Ruth Bader Ginsburg

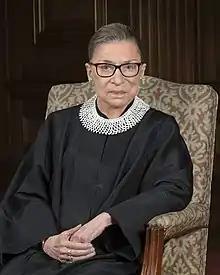
Official portrait, 2016

Joan Ruth Bader Ginsburg (Bader; March 15, 1933 – September 18, 2020) was an American lawyer and jurist who served as an associate justice of the Supreme Court of the United States from 1993 until her death in 2020. She was nominated by President Bill Clinton to replace retiring justice Byron White, and at the time was viewed as a moderate consensus-builder. Ginsburg was the first Jewish woman and the second woman to serve on the Court, after Sandra Day O'Connor. During her tenure, Ginsburg authored the majority opinions in cases such as "United States v. Virginia"(1996), "Olmstead v. L.C."(1999), "Friends of the Earth, Inc. v. Laidlaw Environmental Services, Inc."(2000), and "City of Sherrill v. Oneida Indian Nation of New York"(2005). Later in her tenure, Ginsburg received attention for passionate dissents that reflected liberal views of the law.